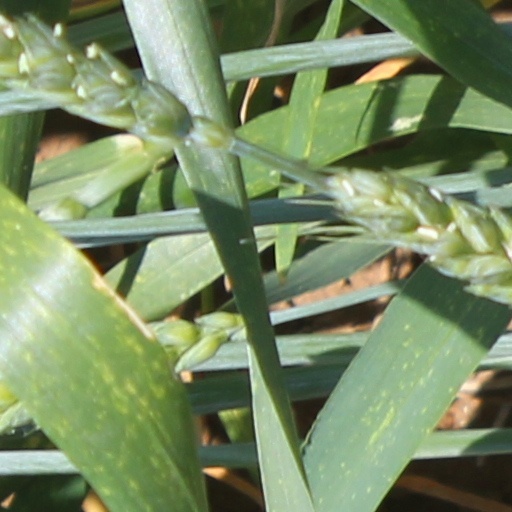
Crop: wheat